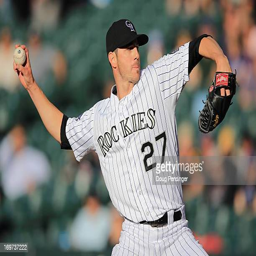
baseball player delivers against sports team